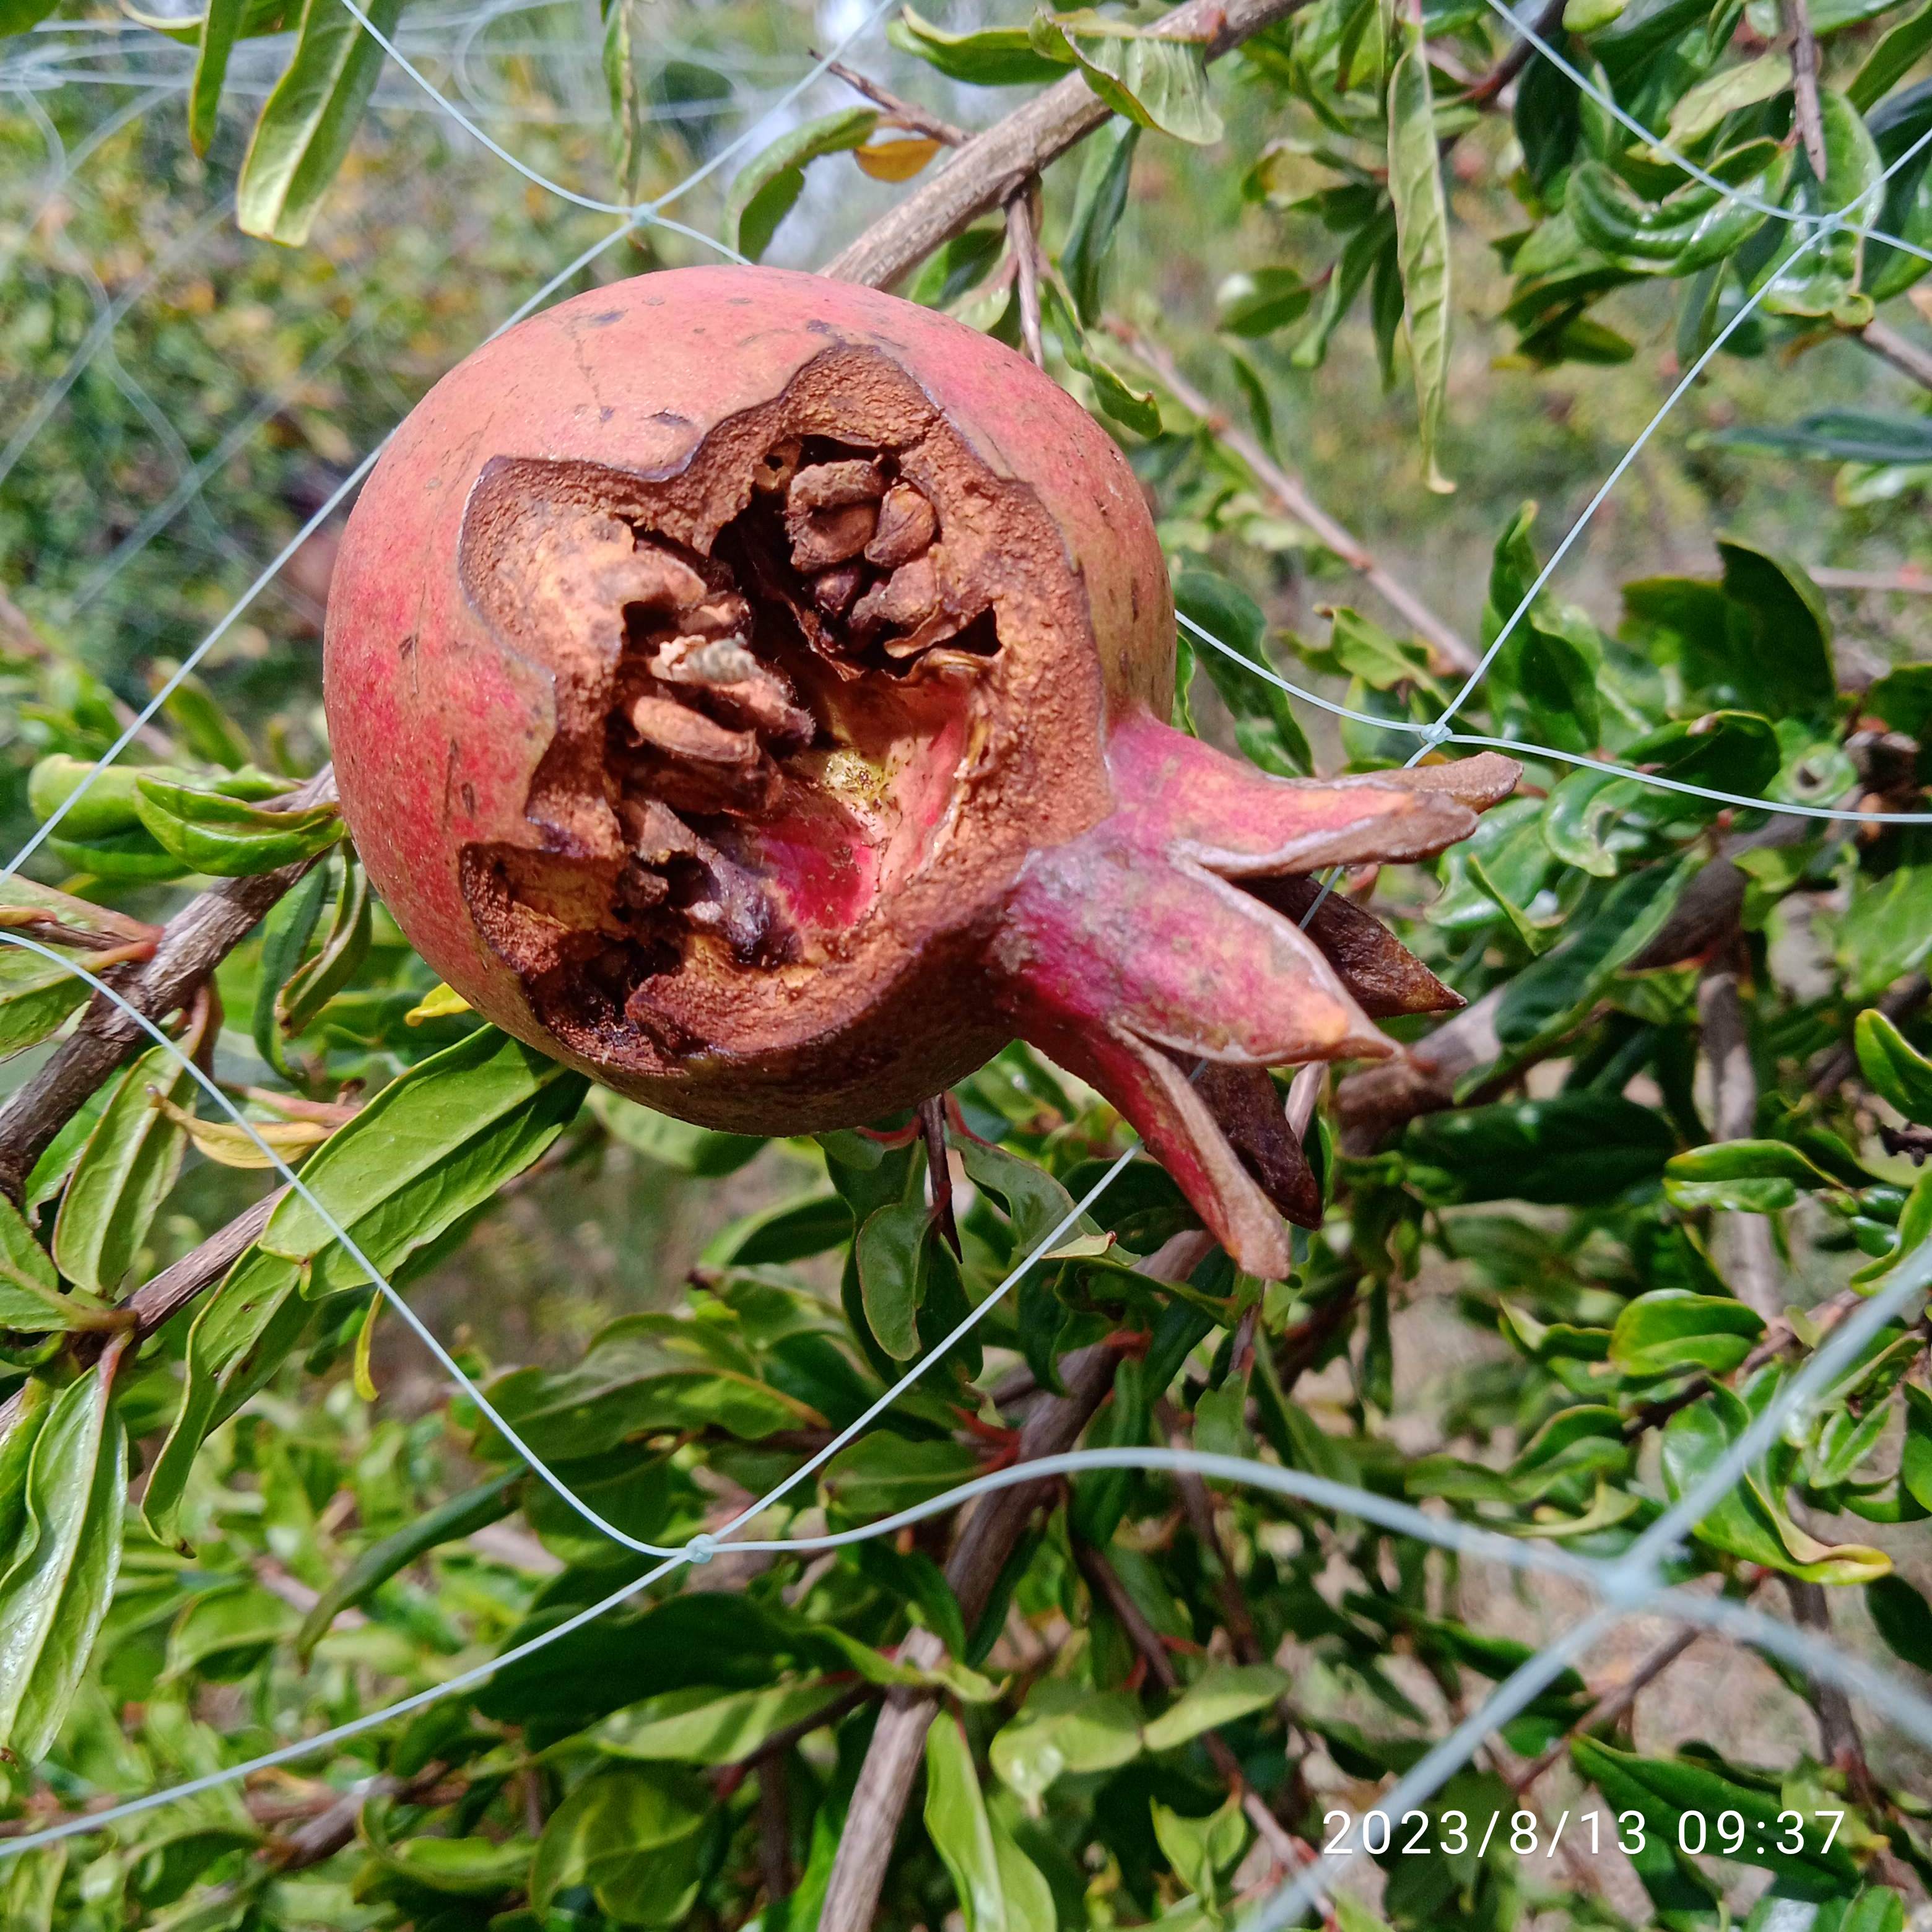
Label: Bacterial_Blight